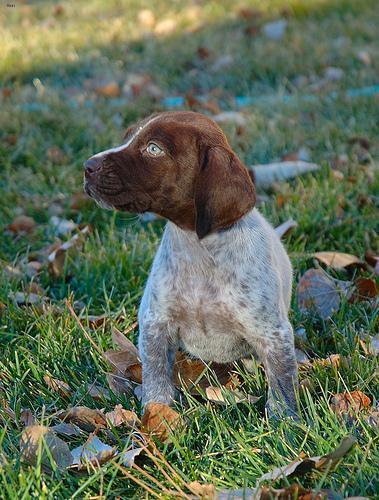
german shorthaired